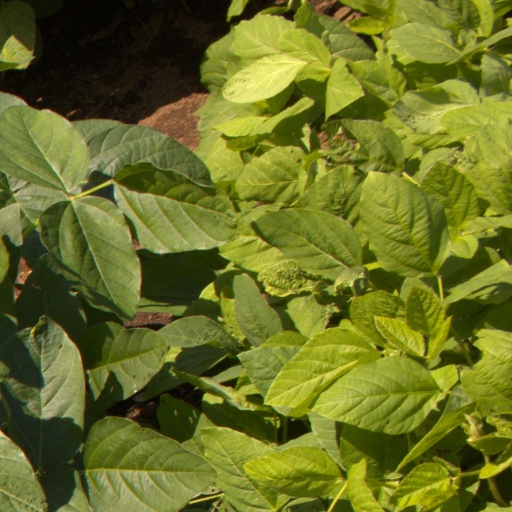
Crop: soybean